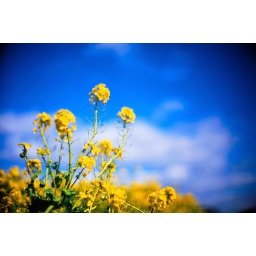
same under the blue sky